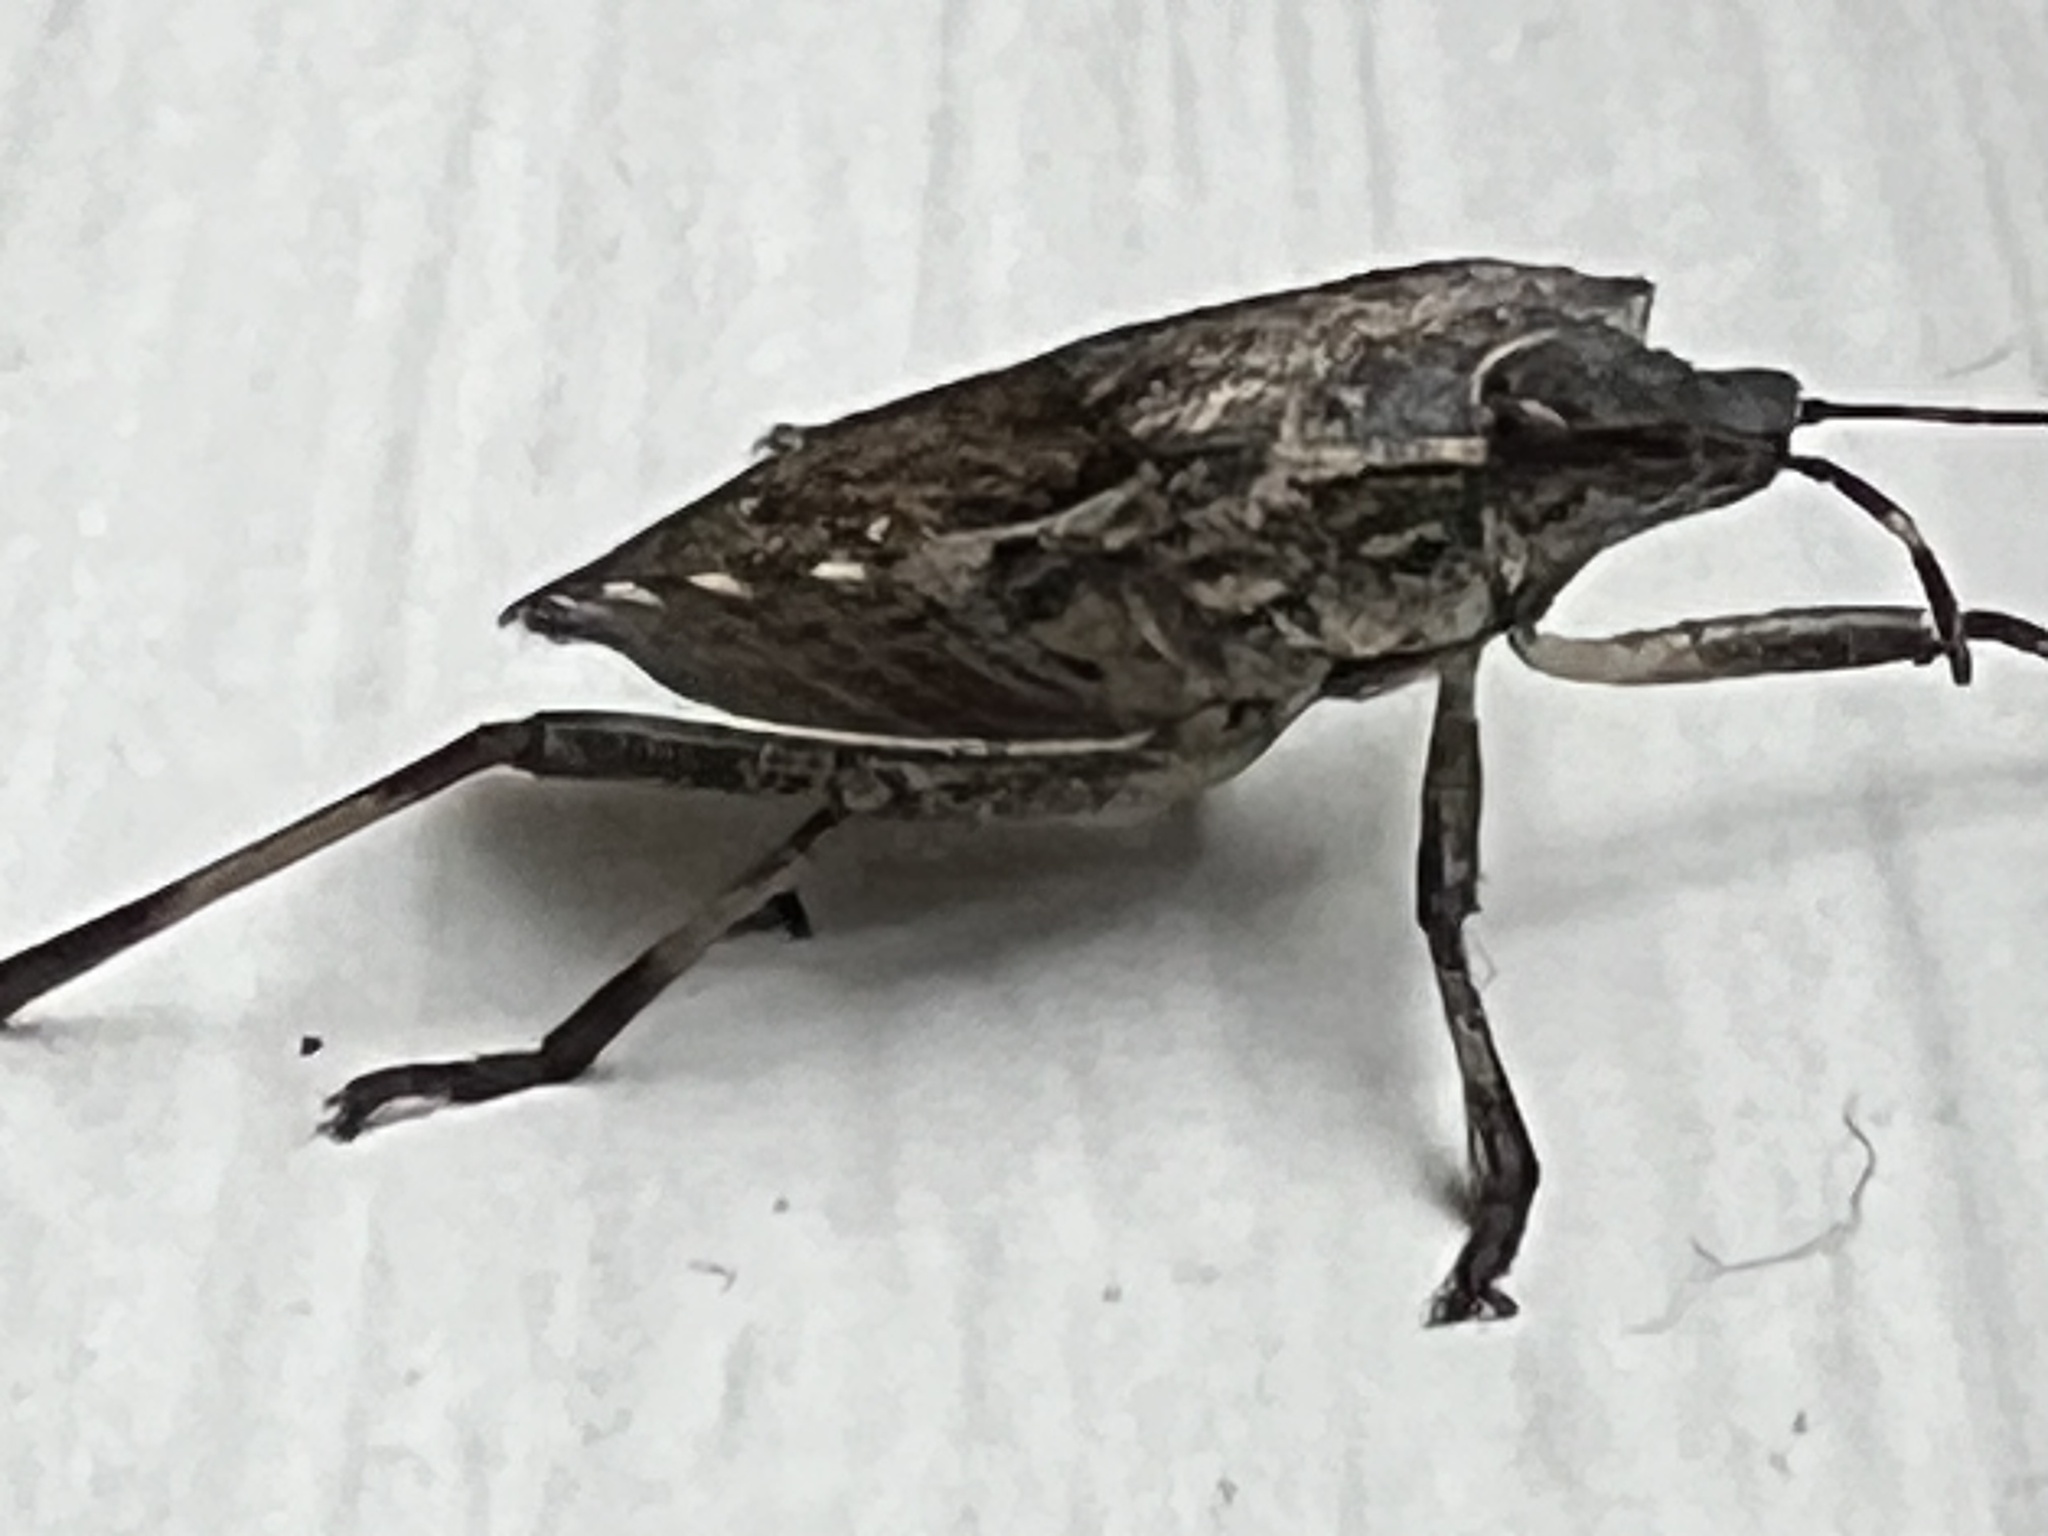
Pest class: stink_bug